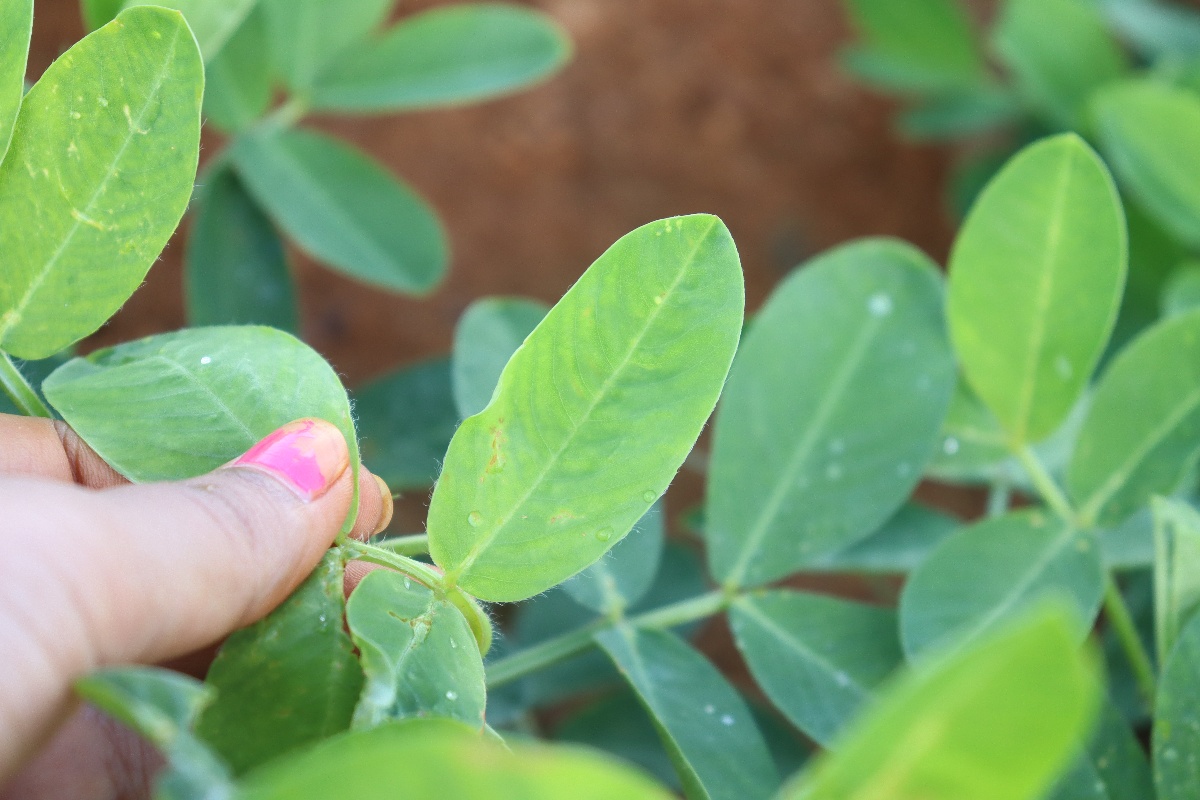
Label: healthy leaf